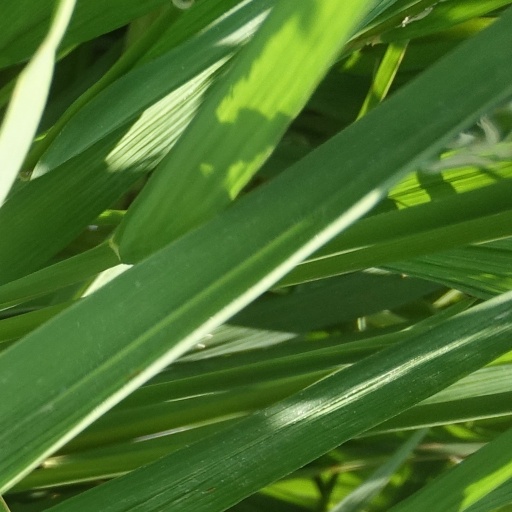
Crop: rice